Finland under Swedish rule

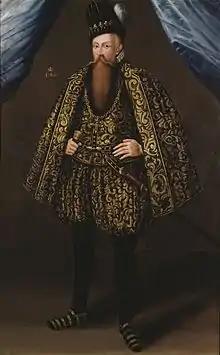
John III. A painting by Johan Baptista van Uther from 1582. The king is dressed according to the latest court fashion from Spain.

In the battle for the Swedish crown, Finnish castles were also conquered and persuaded to the union king's side. The Danish knight Erik Axelsson Tott came with his brothers to conquer castles in the 1480s, and in the end, all the castles were under the power of the Axelssons. After Erik's death he left the Viipuri, Hämeenlinna and Savonlinna counties to his brothers Ivar and Lauri, who already ruled over Raseborg. However, the formation of a continuous circle of power did not fit to the regent Sten Sture's plans. In 1481 Sten Sture arrived in Finland, all the way to Viipuri. The regent and the local governors could not come to an agreement: the regent promised tax cuts to the people; the local landowners could not accept this.